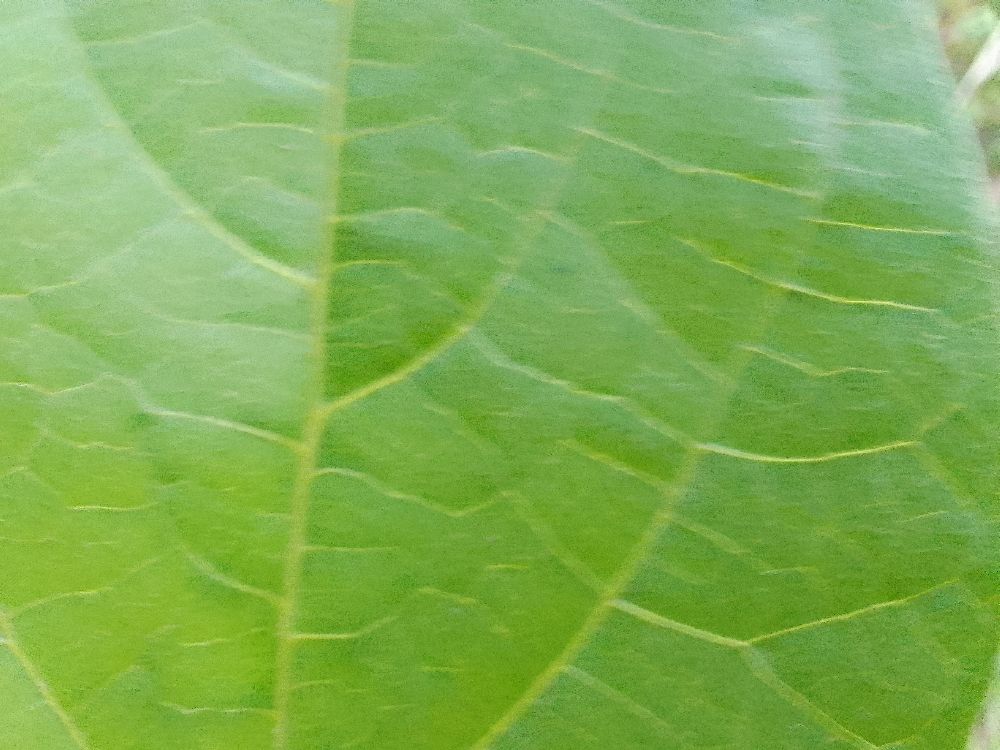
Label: healthy